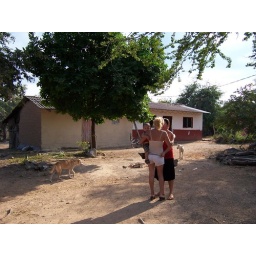
Elena's sister Carmen's house in the mountain village of Los Sauces